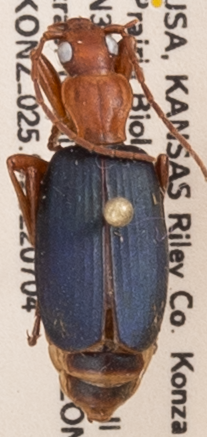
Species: Brachinus alternans
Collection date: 2022-07-04
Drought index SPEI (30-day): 1.01
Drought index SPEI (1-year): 0.47
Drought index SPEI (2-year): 0.03